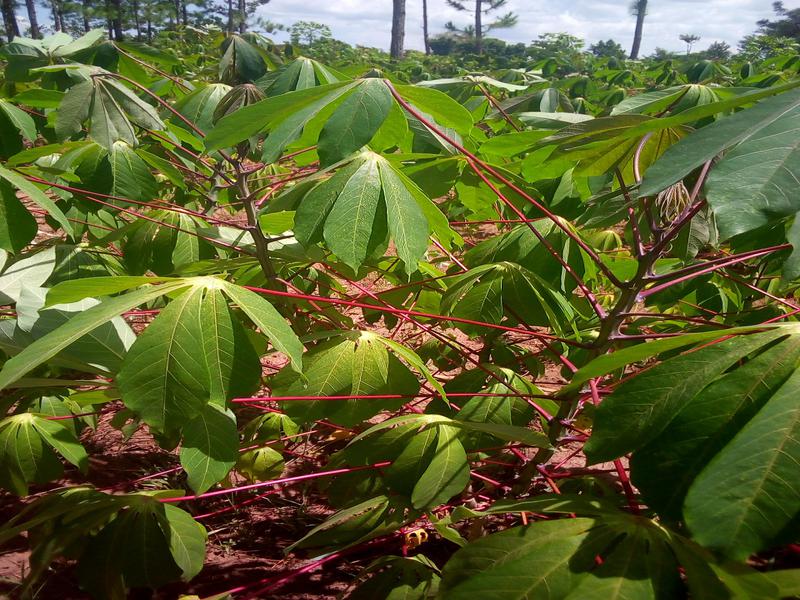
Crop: cassava
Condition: healthy